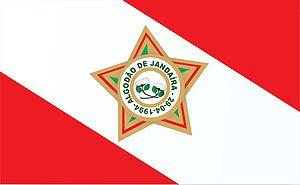
Algodão de Jandaíra est une ville brésilienne de l'est de l'État de la Paraíba.